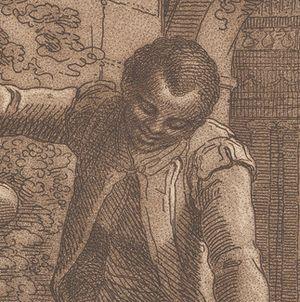
Ottobah Cugoano est un esclave affranchi connu pour avoir rédigé une autobiographie et d'autres œuvres anti-esclavagistes sur la condition des esclaves africains.
Cette liste présente les écrivains ghanéens répertoriés dans les dictionnaires et encyclopédies littéraires.